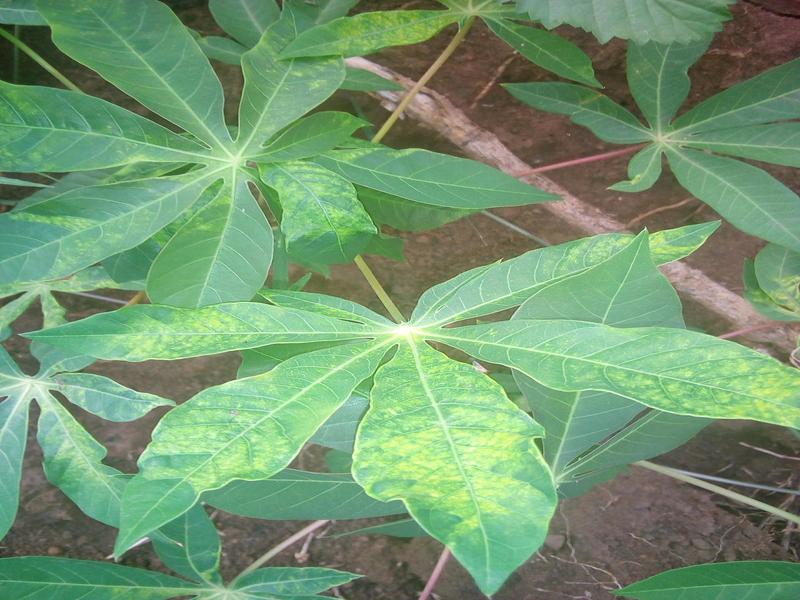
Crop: cassava
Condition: mosaic_disease